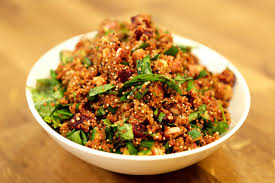
Yemek: kisir